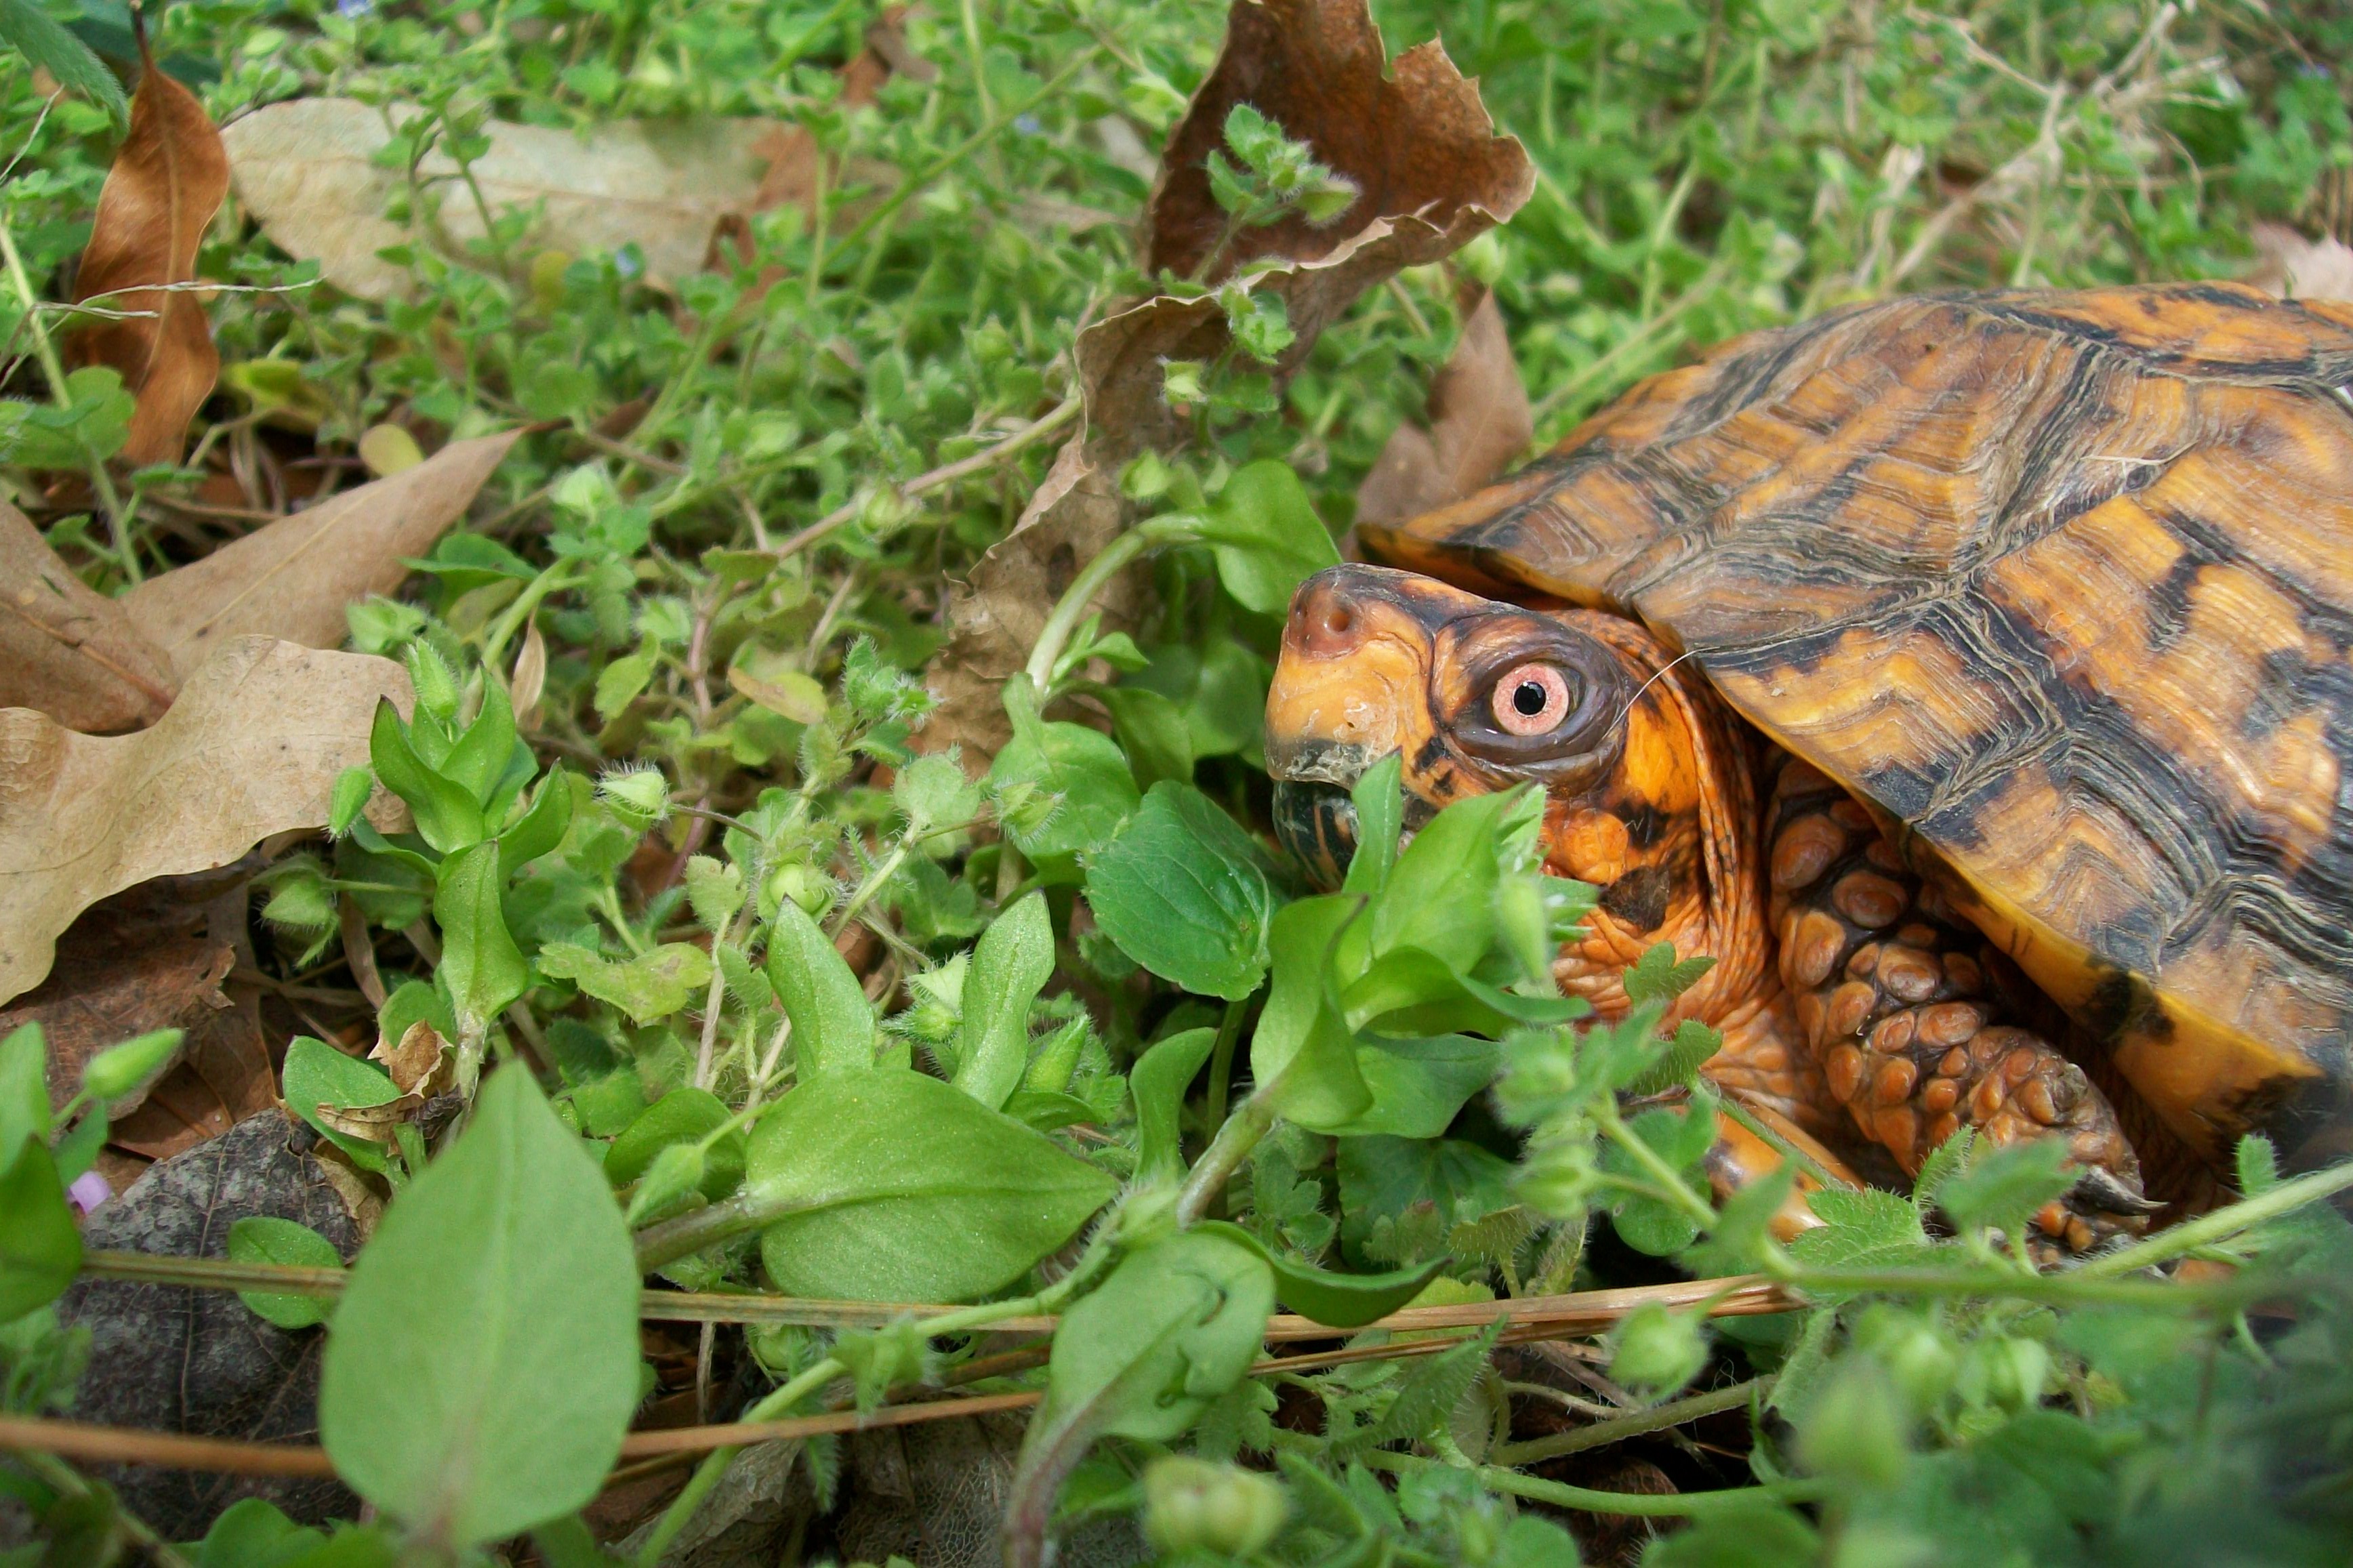
male, wildlife, orange, spring, jungle, natural, reptile, amphibian, close, fauna, shell, outdoors, tortoise, vertebrate, eastern, box turtle, emydidae